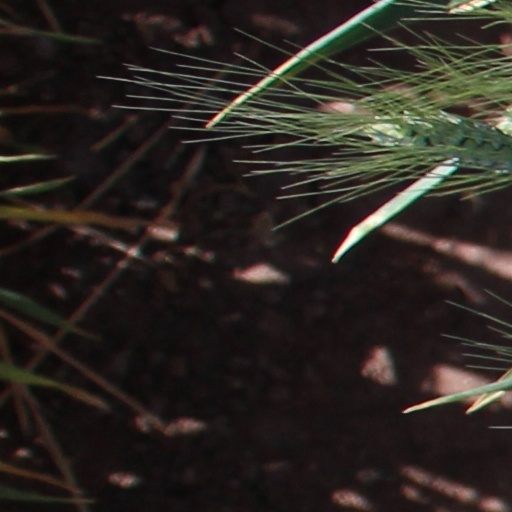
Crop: wheat